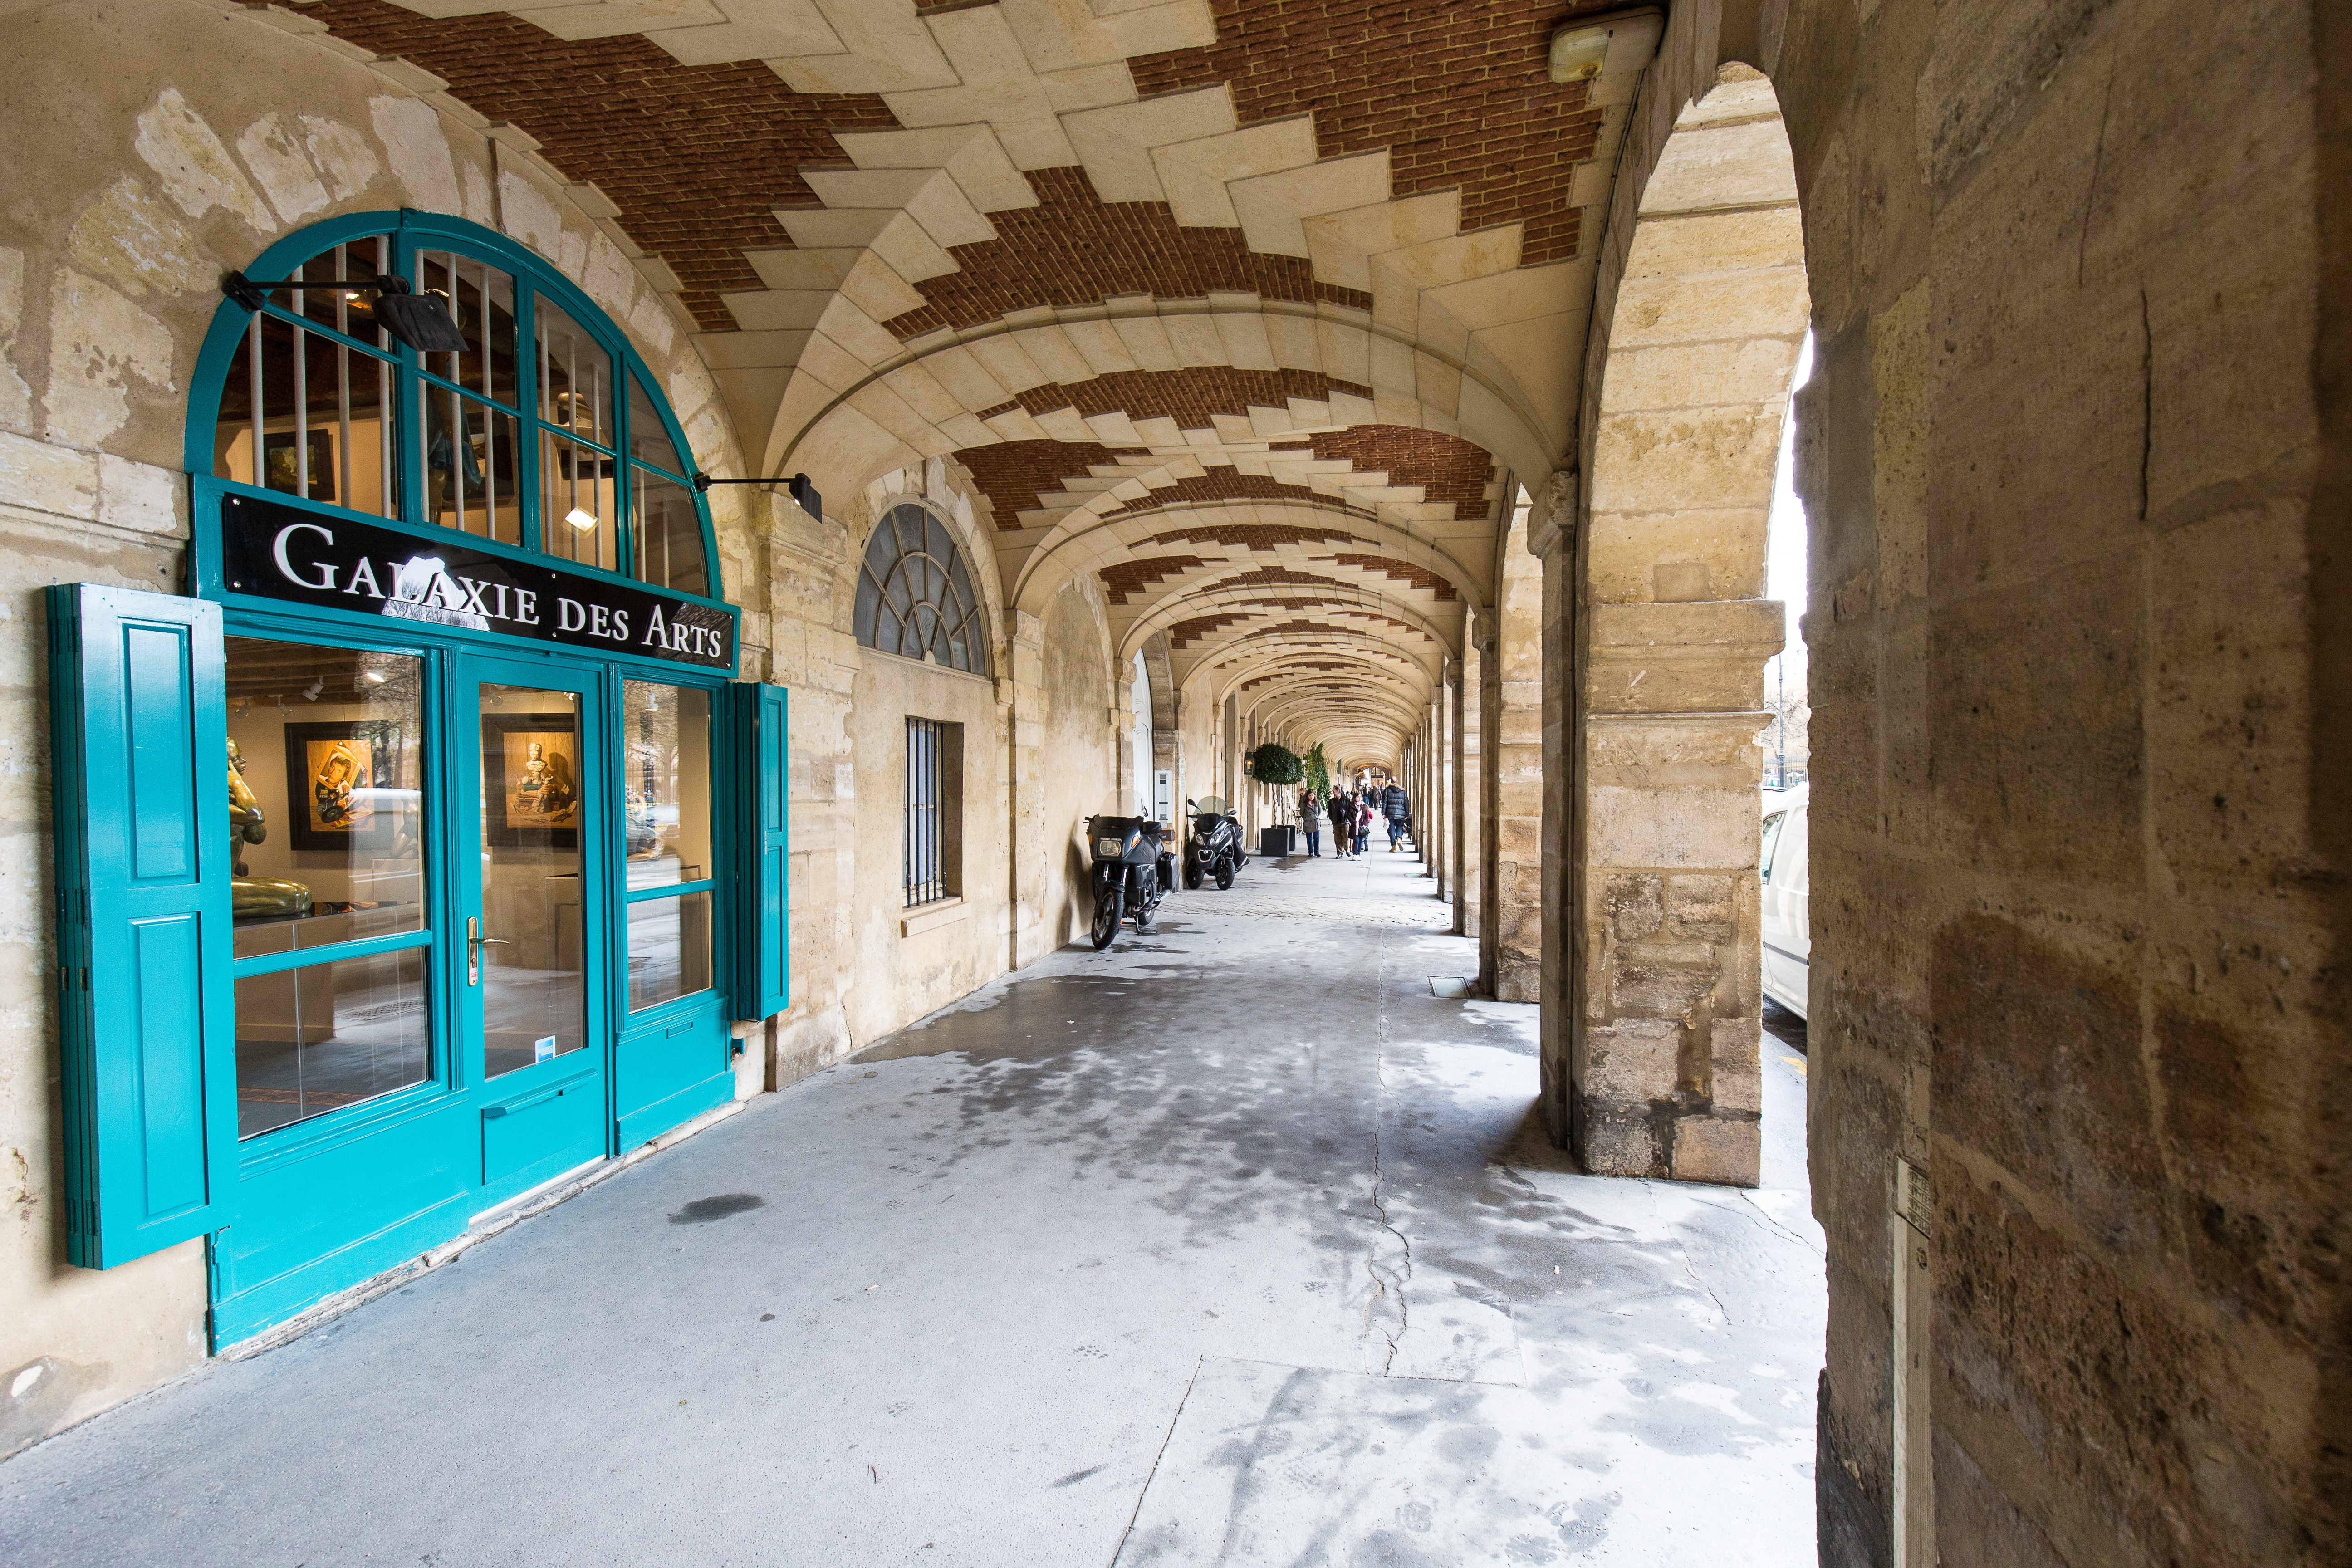
architecture, street, town, building, alley, arch, blue, tourism, place, corridor, arcade, urban area, ancient history